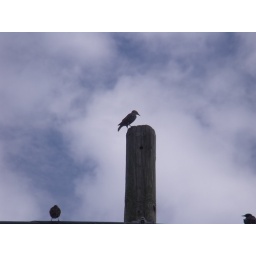
bird with blue sky showing through gaps in the clouds